Sangji University

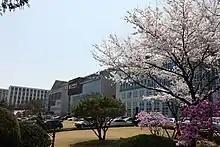
상지대 본관 봄2

Sangji University is a private university located in Wonju, Gangwon Province, South Korea. Established in 1955, it has seven colleges and six graduate schools. Its top areas of study are Oriental Medicine (one of only 11 in the country) and Tourism. The Sangji Foundation also manages Sangji Yeongseo College and Sangji Girls Middle and High Schools.